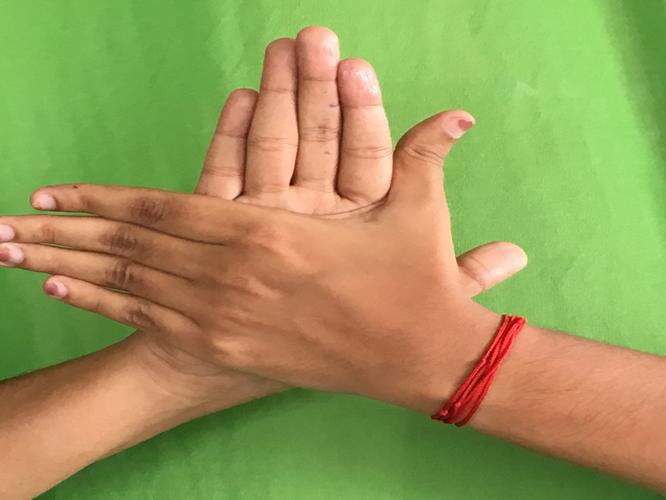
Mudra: Chakra
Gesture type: double_hand